Emotions (Mariah Carey album)

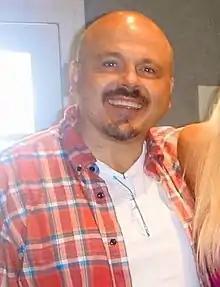
Walter Afanasieff ("pictured") was the only name from Carey's debut album who Carey chose to keep working for "Emotions". They ended up co-writing four and co-producing six songs.

As writing for the album came under way, Carey had a falling out with Ben Margulies, whom she had written seven of the eleven songs of her debut album, all of which were featured on her demo tape. Their parting of ways was due to a contract she had signed prior to her signing with Columbia. Carey had agreed to split not only the songwriting royalties from the songs, but half of her earnings as well, something she never thought twice about while writing songs in his father's basement. However, when the time came to write music for "Emotions", Sony officials made it clear he would only be paid the fair amount given to co-writers on an album. Following the discussion, Margulies filed a lawsuit against Sony, claiming that under contract, he would be entitled to work with Carey, as well as reap extra benefits. After an almost one year lawsuit, the judge settled that Margulies was to earn ten percent of Carey's direct earnings from her record sales, not including an income from any other ventures. While settled, their relationship remained ruined, damaged by what Carey considered treachery. In an interview with Fred Bronson, Carey said the following regarding the contract: "I signed blindly. Later, I tried to make it right so we could continue...but he wouldn't accept it." After the settlement, Margulies spoke of his feelings on the matter, claiming he would hope to one day write again with Carey, placing most of the blame on the record label and concluding "Hopefully one day, art will prevail over business."